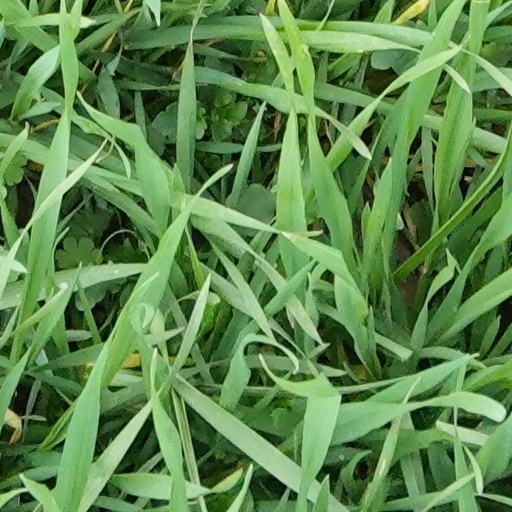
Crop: wheat